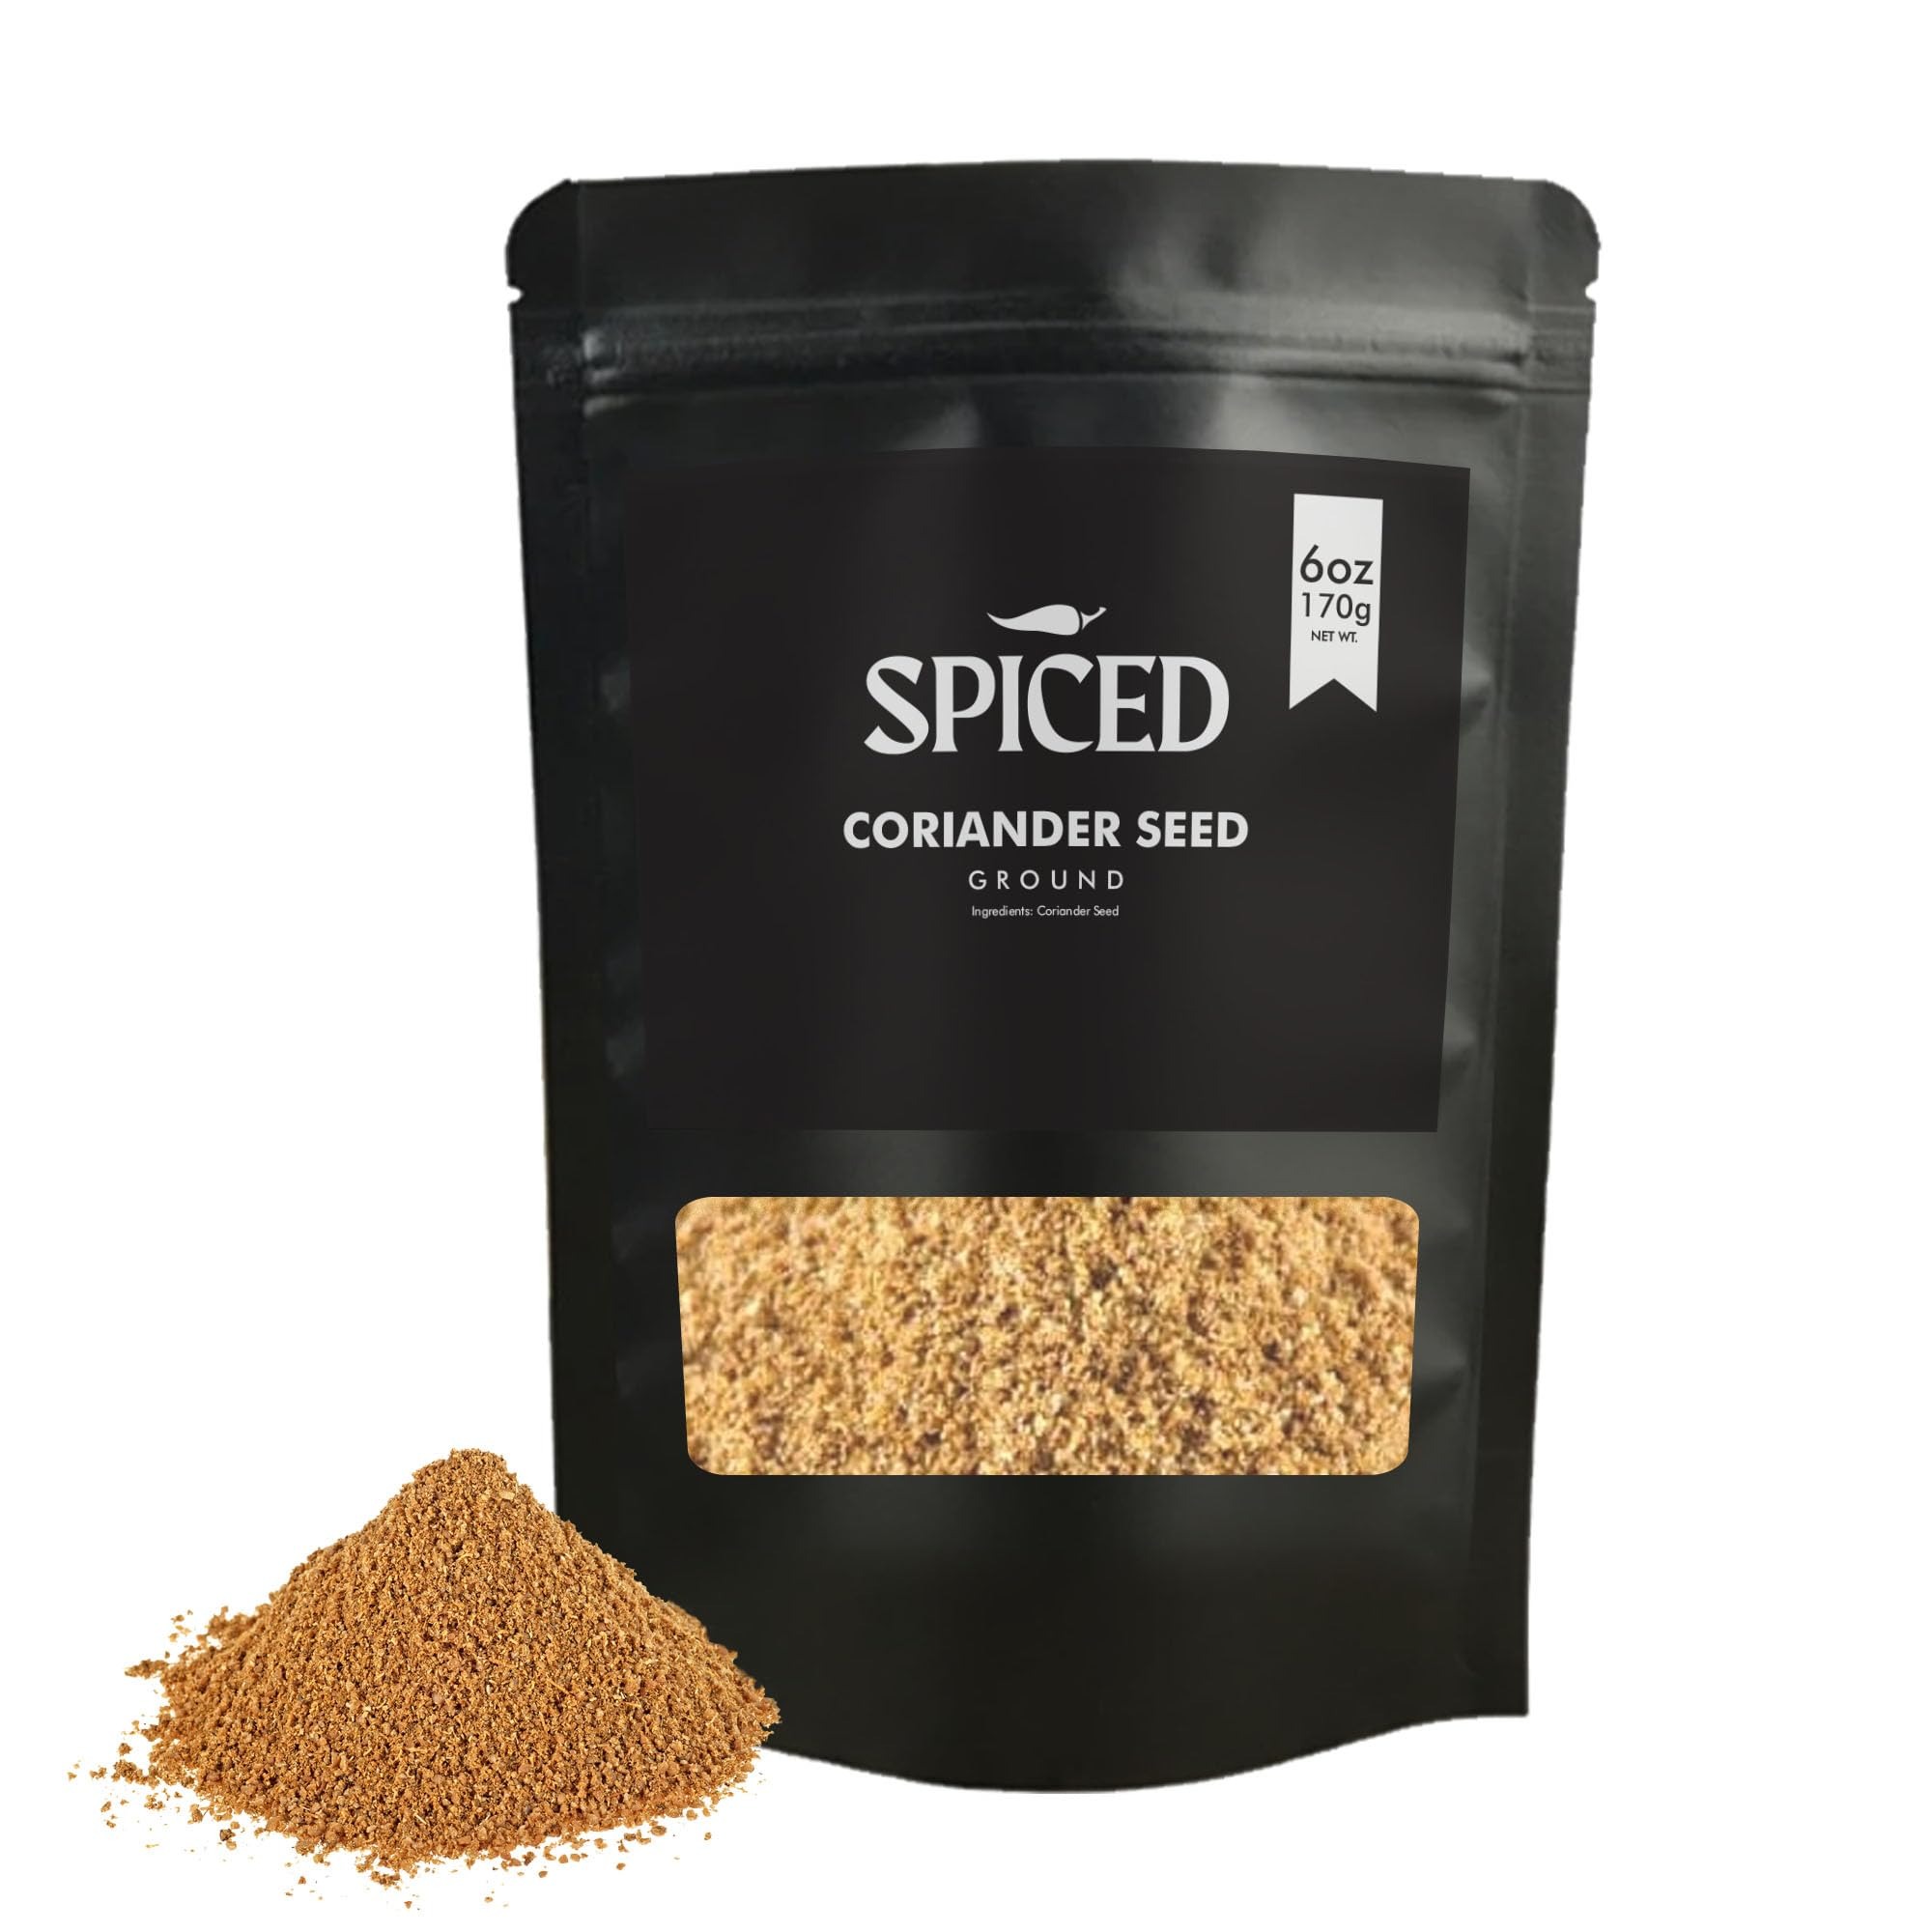
Item Name: SPICED Ground Coriander Seed Powder, 6oz of Ground Coriander Seed in Resealable Bag, Great for Indian Cuisine, Middle Eastern Seasoning and Everyday Cooking
Bullet Point 1: All natural; we at Rhythm Aromatics pride ourselves on the 100% natural ingredients in our products. Our ground coriander seeds are no exception, as well as being non GMO and no added preservatives, they are even kosher
Bullet Point 2: More than meets the eye; there’s always a place for ground coriander in a well-balanced curry dish, though this spice is no one-trick pony! Think homemade breads, marinades, and dry rubs, now all with an added zing. Thanks to our coriander, it’s as easy as that
Bullet Point 3: The spice is right; packed full of Vitamins A, C, and K, as well as a range of antioxidants, ground coriander seeds make healthy cooking easy! Let these helpful little compounds do the heavy lifting of adding to a balanced diet, whilst you make a mess cooking up a storm in the kitchen. That’s what it’s all about
Bullet Point 4: Ground of applause; our whole coriander seeds are ground with the love and care they deserve, using a process that retains the goodness and yummy minerals found within. In handy ground powder form, coriander gives you the freedom to simply sprinkle a dash, to give any of your creations that extra punch of flavor
Bullet Point 5: Friends stick together; Rhythm Aromatics offers a huge range of 100% natural spices. Store them together in their resealable bags, or they may get lonely. Throw your tastebuds a curveball and explore all the spices we offer, the potential uses are as unlimited as your imagination
Product Description: Rhythm Aromatics was founded by a small group of people, tired of repeated ramen noodles, spaghetti Sundays, and frozen pizzas. We decided it was time to grow up in the kitchen and start using fresh, aromatic spices to jazz up our dishes. Our food is no longer terrible, yours doesn’t have to be either!<br><br>Coriander’s versatility has you covered! If you can think of a dish, chances are there is a place for coriander. Unless it’s breakfast cereal, but hey, we don’t know what you’re into. Curries, stews, marinades, homemade spice mix and sauces, bread, pies, stir-fries, and even salad dressings, can all benefit from ground coriander’s woody, spicy taste.<br><br>You can rely on Rhythm Aromatics to produce healthy products which are free from unnecessary added extras. Our ground coriander seed powder is certified kosher, gluten-free, non-GMO, and is made from 100% natural ingredients, it also does not contain MSG or sneaky added preservatives!<br><br>Cooking should be an adventure, so bring coriander along for the ride. This spice is packed full of Vitamins A, C, and K, along with other key minerals. There’s no need to be shy, so go nuts and use it guilt-free! <br><br>We take spices seriously at Rhythm Aromatics and after testing, trying, sprinkling, and tasting a huge variety of different spices, our SPICED line emerged victorious. Whilst you’re here, spice up your life by checking out our Amazon storefront and say goodbye to the days of boring meals, we believe in you!
Value: 6.0
Unit: Ounce

Price: 10